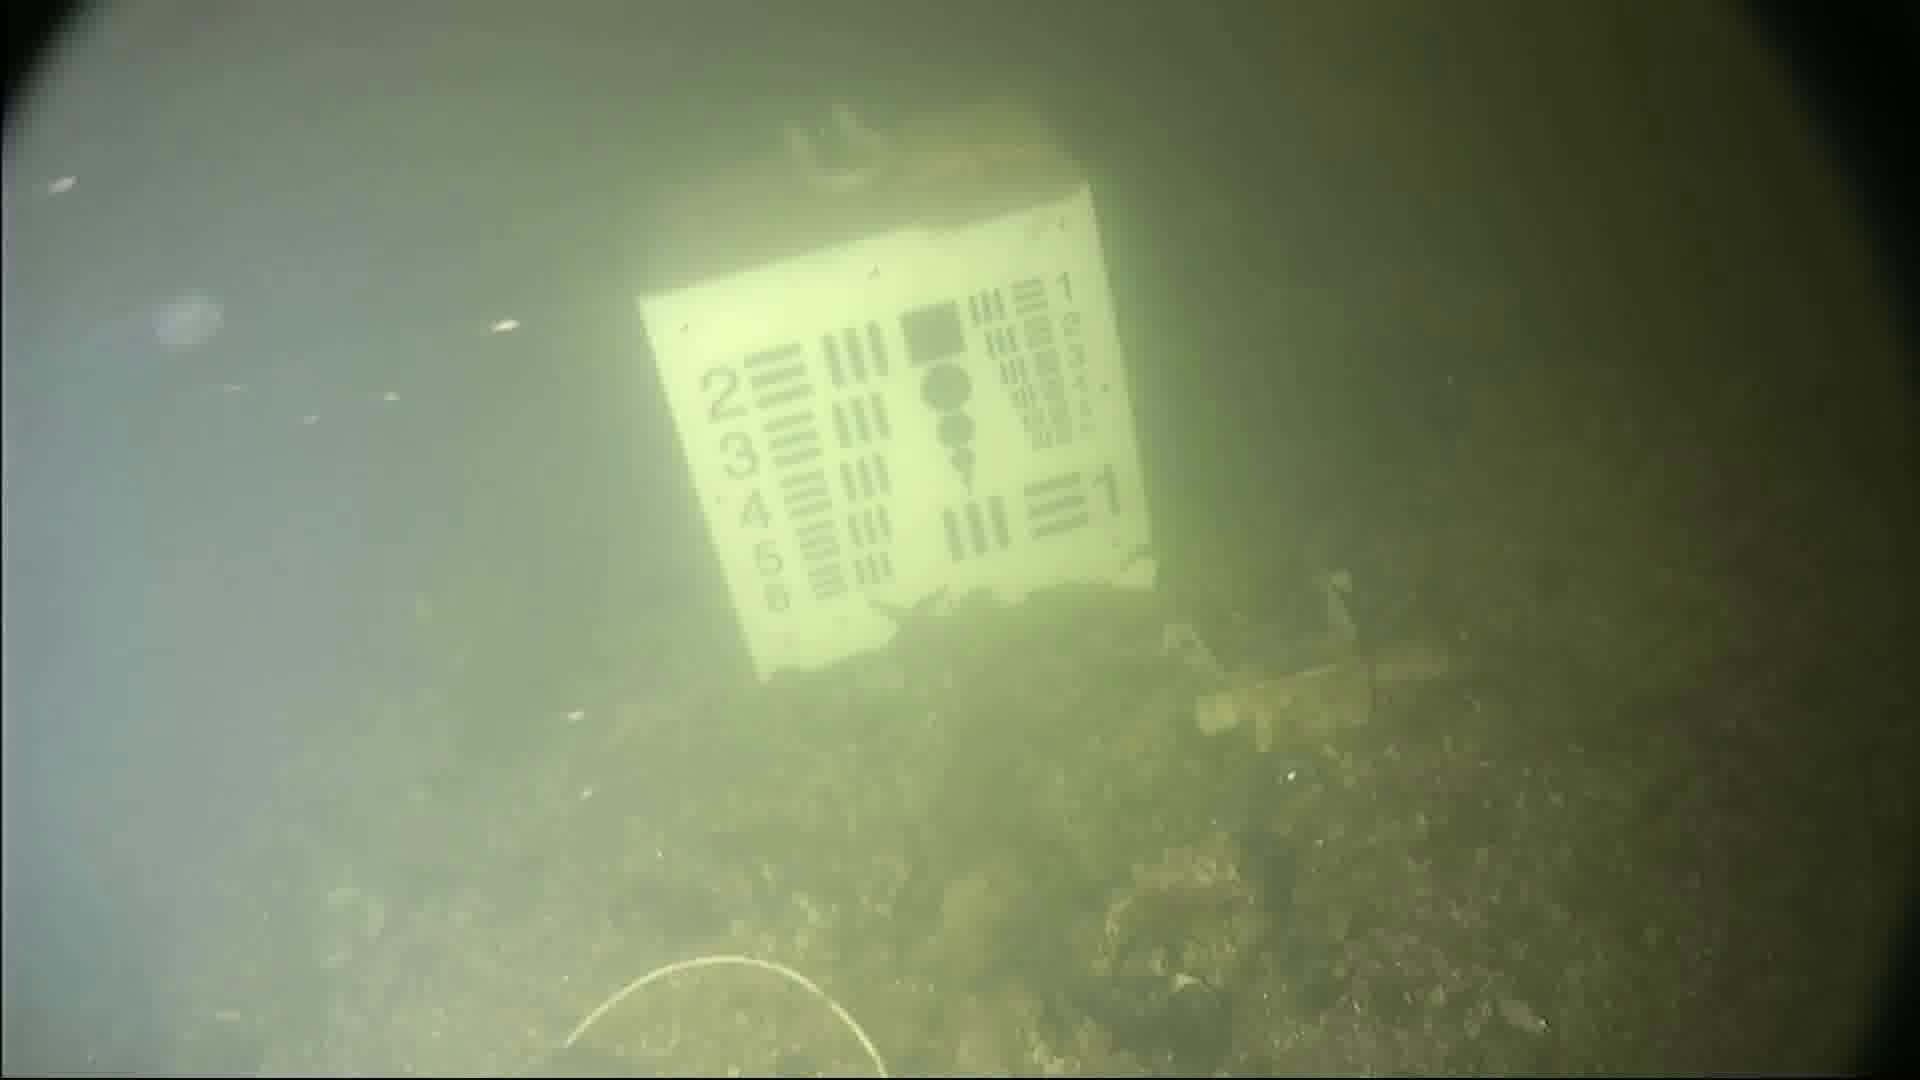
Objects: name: jellyfish
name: starfish